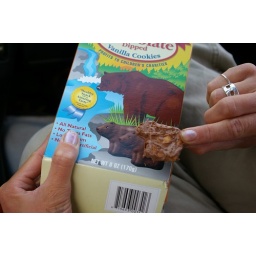
the road trip snacks didn't look anything like the box (after long hours in a hot car)